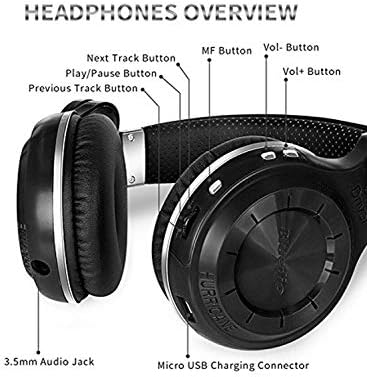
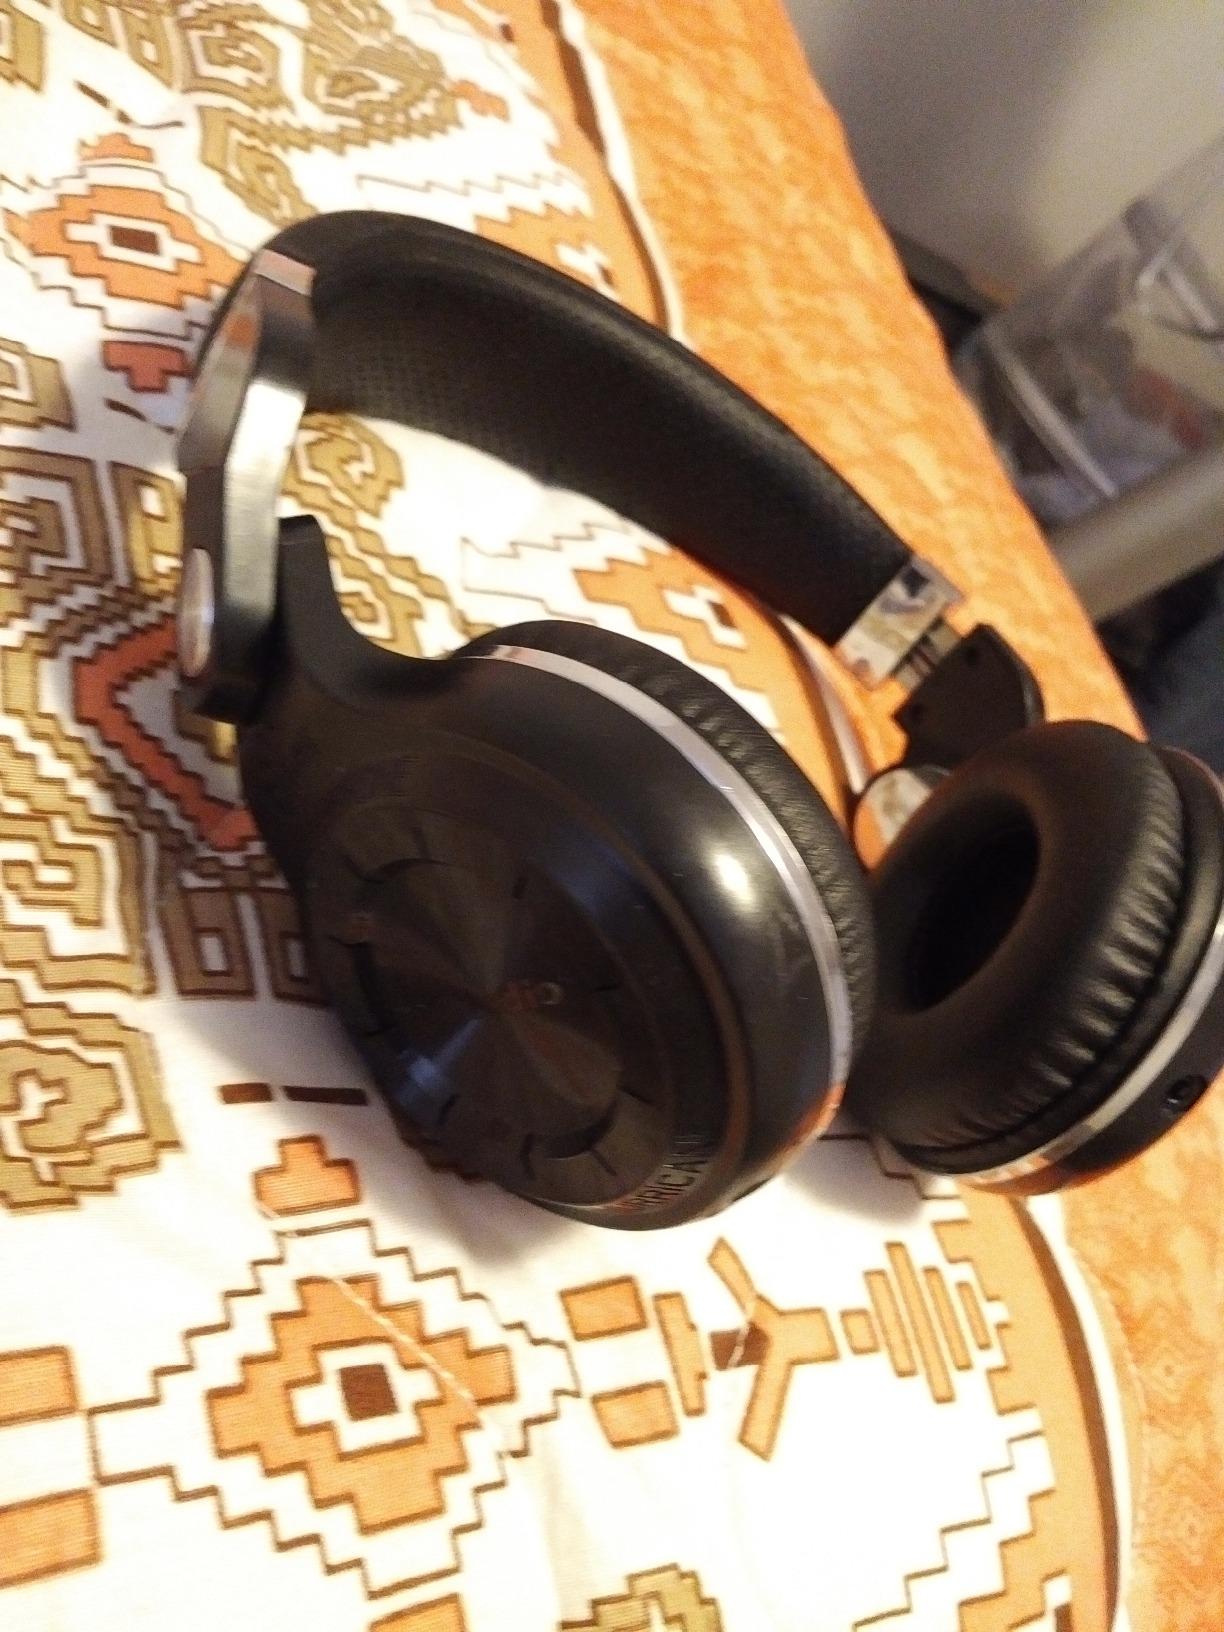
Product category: headphones
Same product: yes